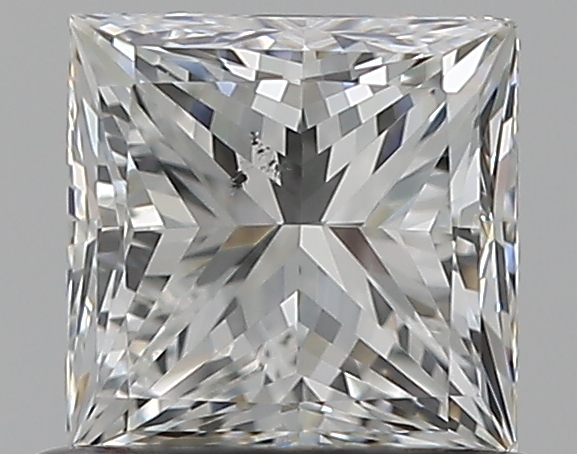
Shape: princess
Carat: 0.7
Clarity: SI1
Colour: G
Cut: VG
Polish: EX
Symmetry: VG
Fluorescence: N
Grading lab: GIA
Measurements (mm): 4.76 x 4.74 x 3.58